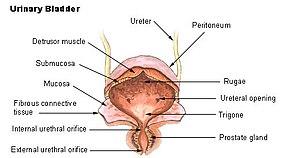
Le trigone vésical est une zone de la paroi interne de la vessie de forme triangulaire délimitée en haut par les deux orifices urétéraux qui se réunissent par le bourrelet inter-urétérique et en bas par le col vésical.